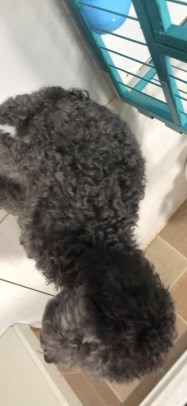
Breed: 7449-n000128-teddy